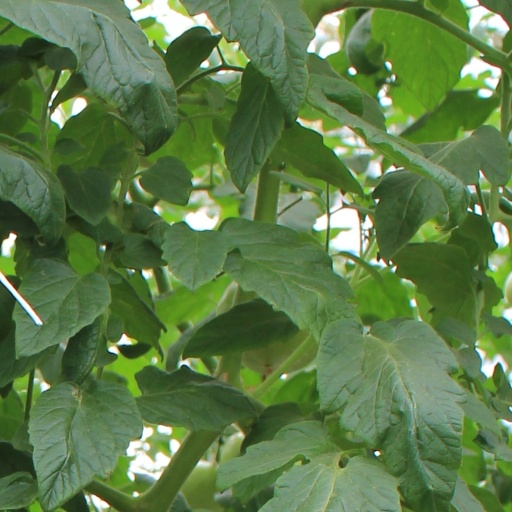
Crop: tomato